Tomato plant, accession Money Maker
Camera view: vertical (180 deg); turntable rotation: 0 degrees
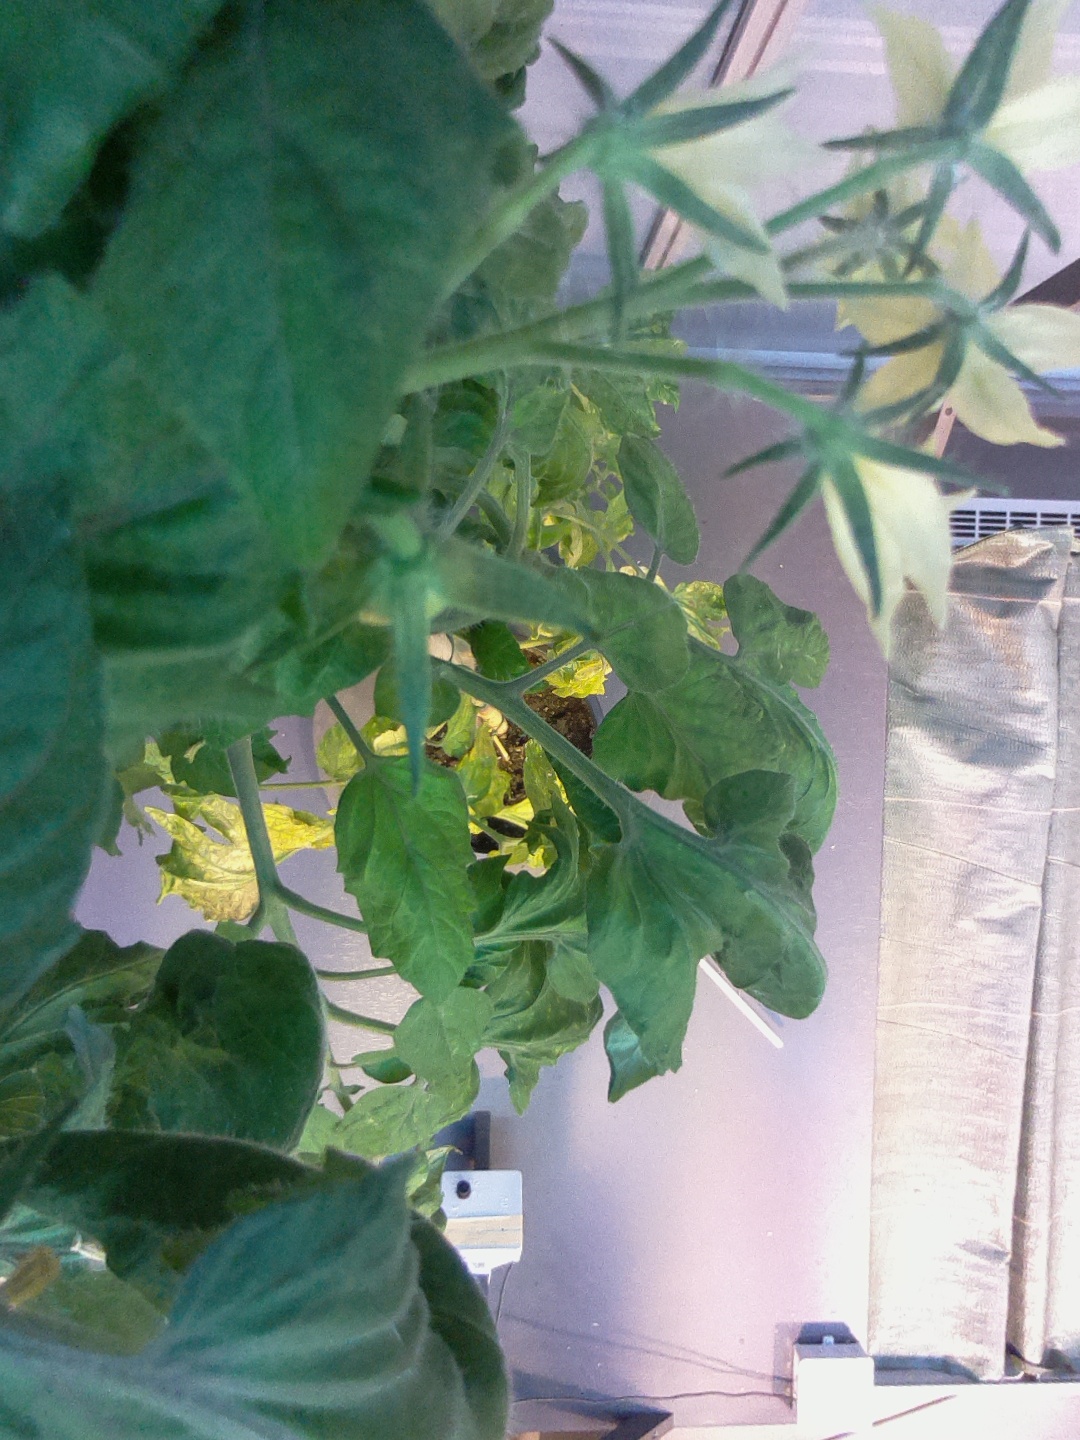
BBCH growth stage 70: Fruits at the main stem or branches visibles